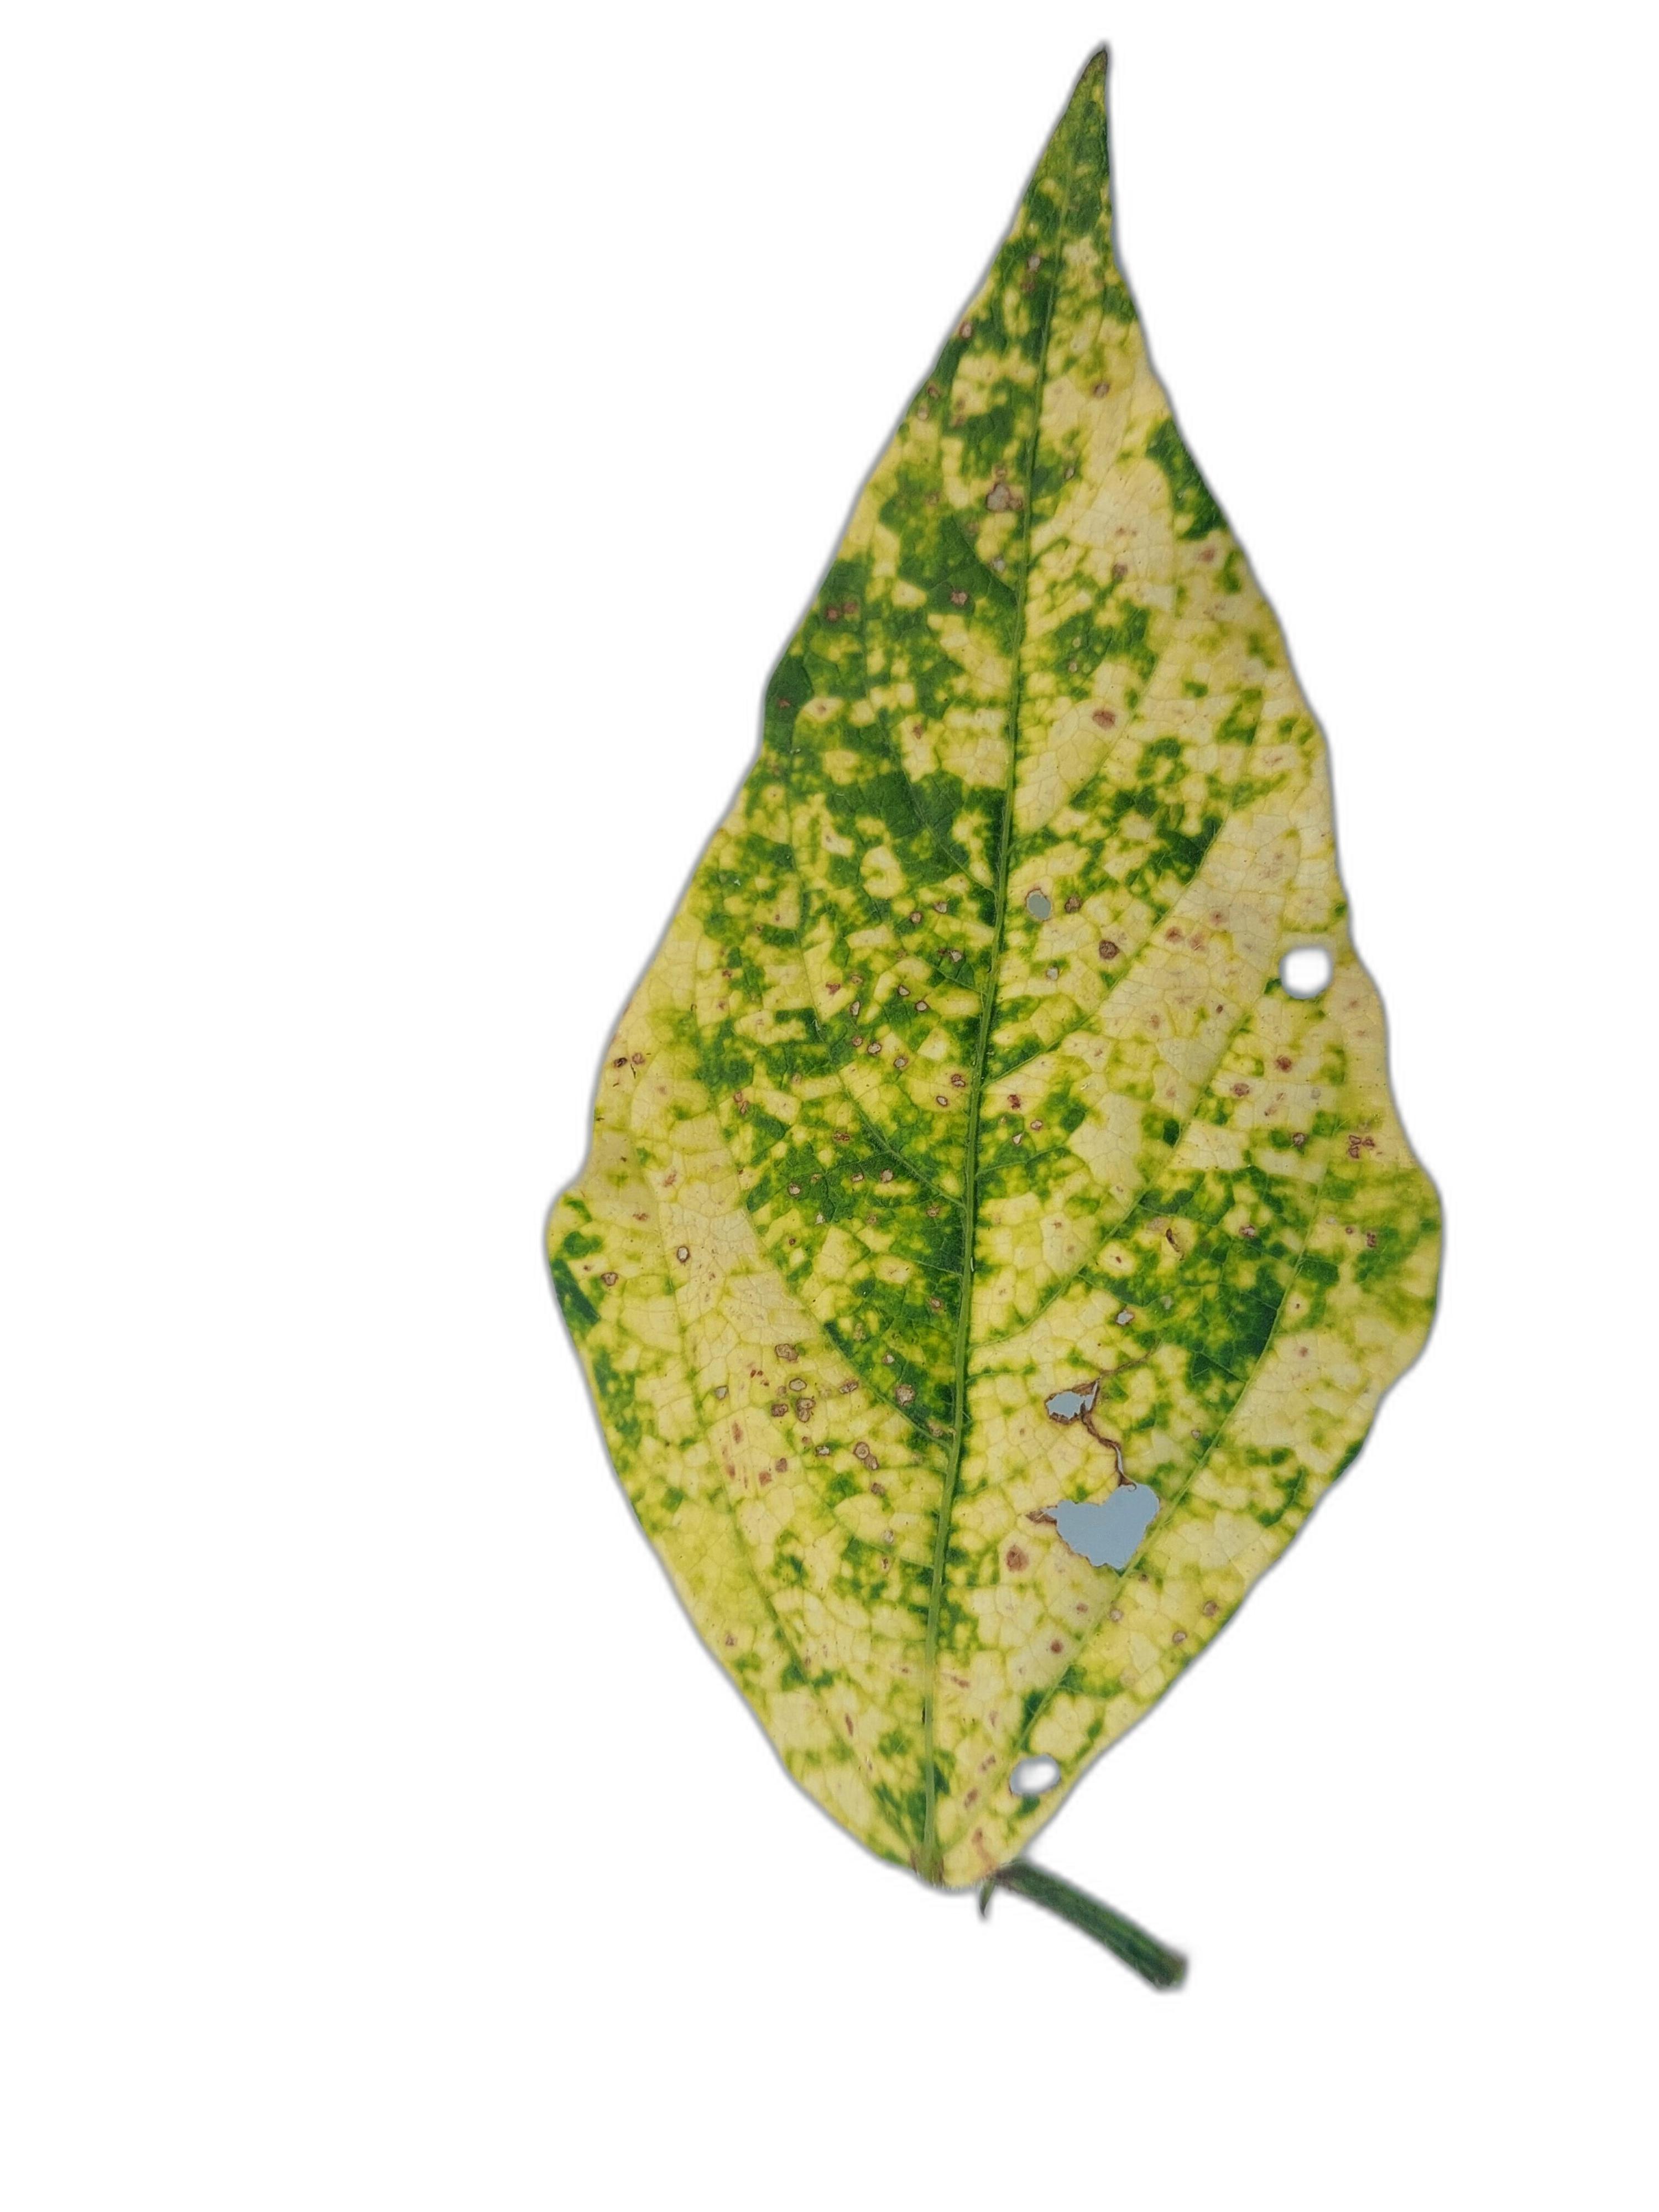
Label: Yellow Mosaic